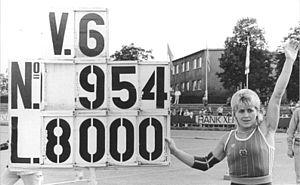
Petra Felke ou Petra Felke-Meier est une athlète allemande spécialiste du lancer du javelot qui s'est illustrée en remportant la médaille d'or des Jeux olympiques de 1988 ainsi que deux médailles d'argent lors des Championnats du monde d'athlétisme. Elle a par ailleurs amélioré à quatre reprises le record du monde de la discipline, devenant en 1988 la première femme à lancer le javelot à plus de 80 mètres.